Disenchantment (TV series)

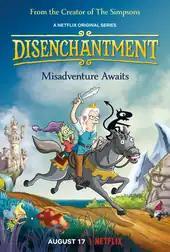
Promotional poster for the first part of the series

The series, created by "The Simpsons" and "Futurama" creator Matt Groening, was said to "bear his trademark animation style". The series is animated by Rough Draft Studios, the same studio that worked on "Futurama". The series was announced in July 2017, with a 20-episode order, along with multiple members of the cast, at which time it had been in the works at Netflix for at least one year. Following the series premiere, in October 2018, Netflix announced that an additional 20 episodes had been ordered for a total of four batches of 10 episodes.